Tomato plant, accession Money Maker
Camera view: bottom (45 deg); turntable rotation: 240 degrees
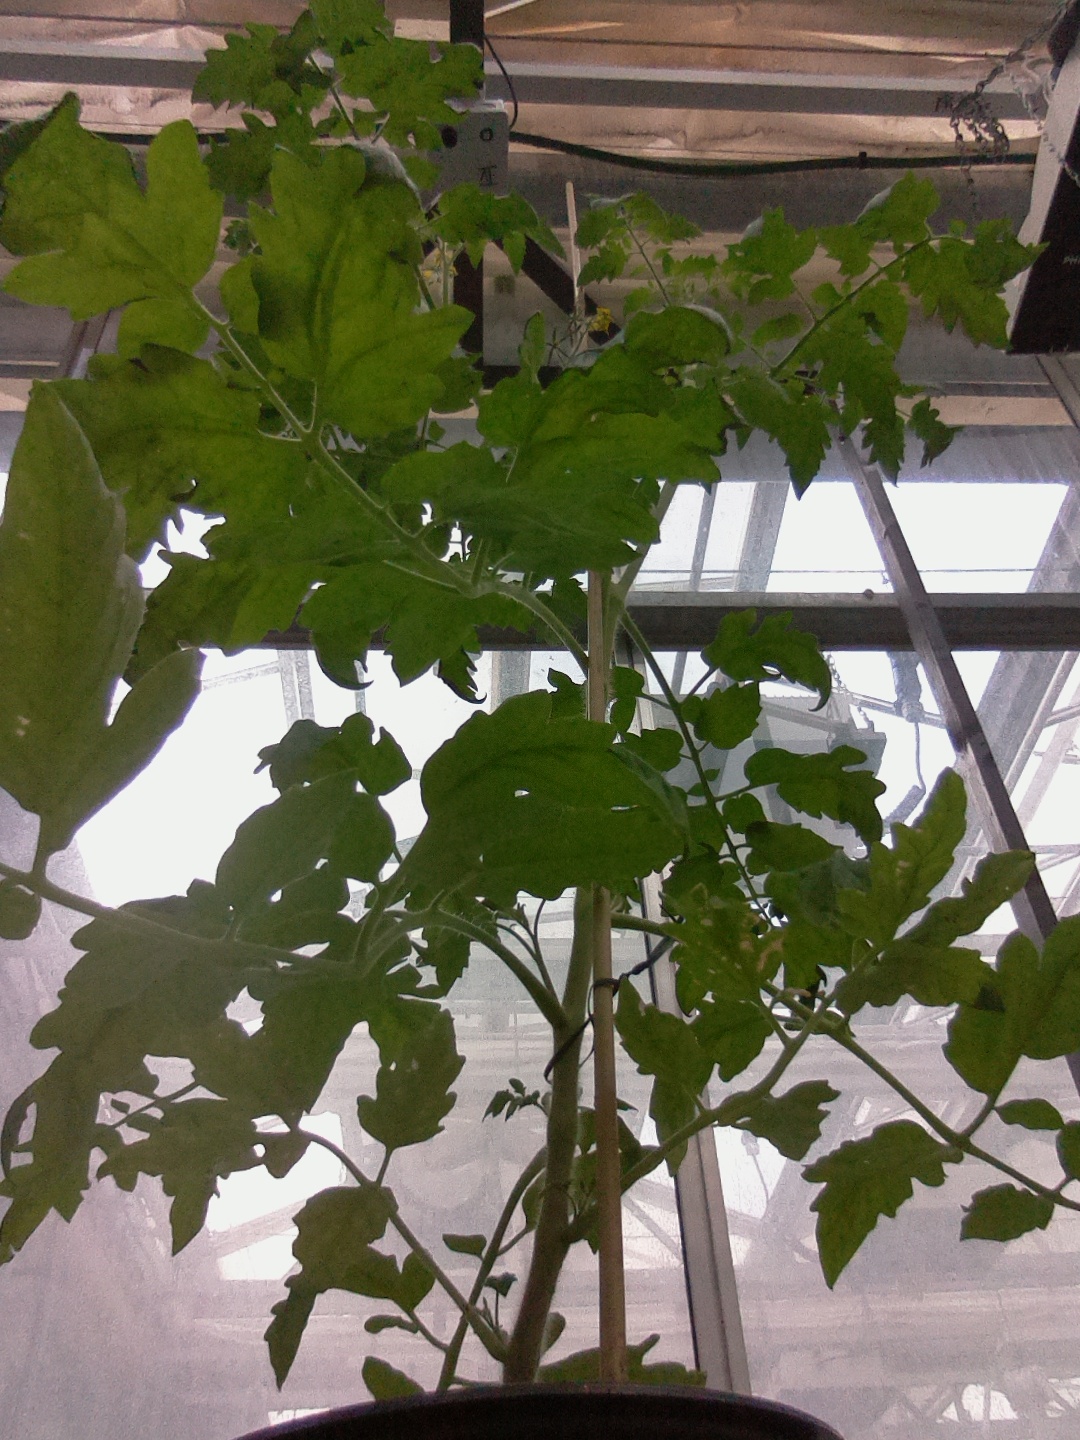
BBCH growth stage 66: Full flowering, 60%-70% of flowers open, more petals falling